United States Army Quartermaster Corps

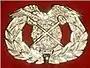
Initial Regimental Insignia

The Quartermaster Corps is the U.S. Army's oldest logistics branch, established 16 June 1775. On that date, the Second Continental Congress passed a resolution providing for "one Quartermaster General of the grand army and a deputy, under him, for the separate army".